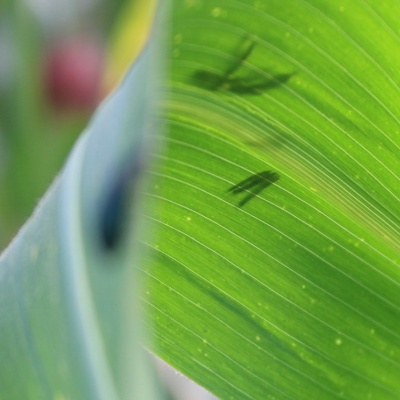
Crop: Maize
Condition: leaf beetle